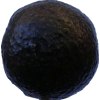
Label: black_avocado